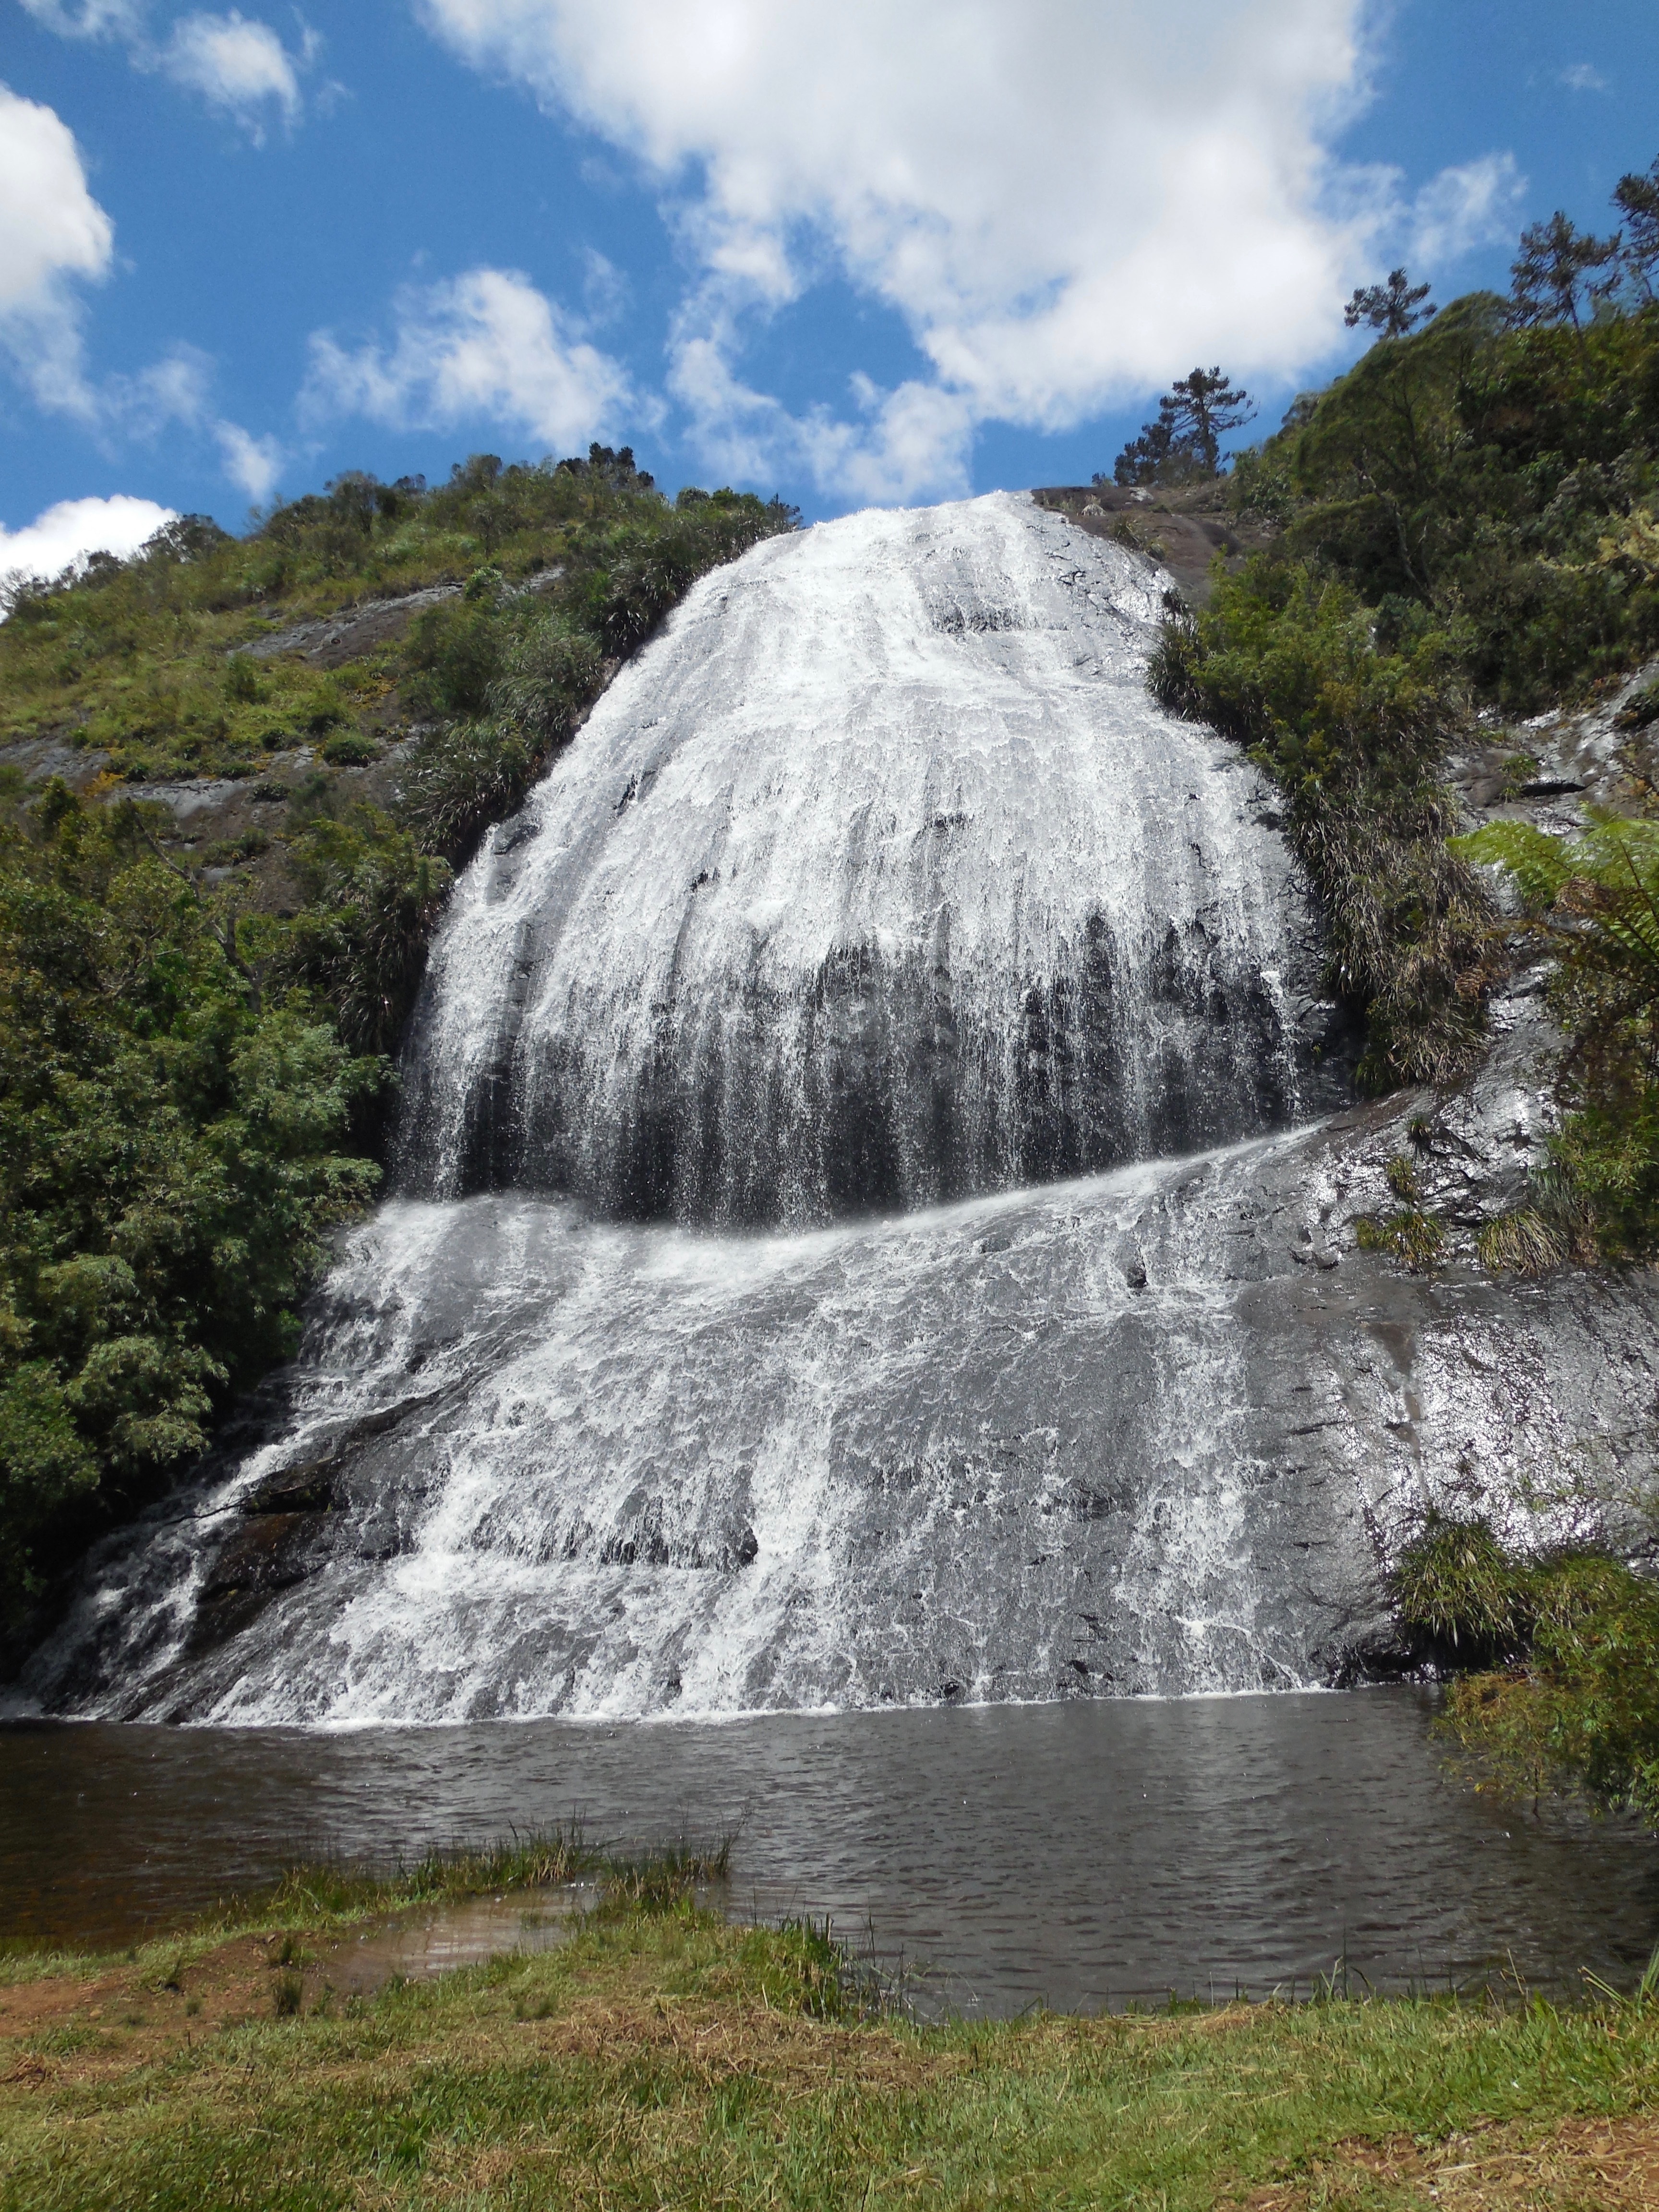
water, rock, waterfall, cliff, park, terrain, national park, body of water, water feature, urubici, also of bride